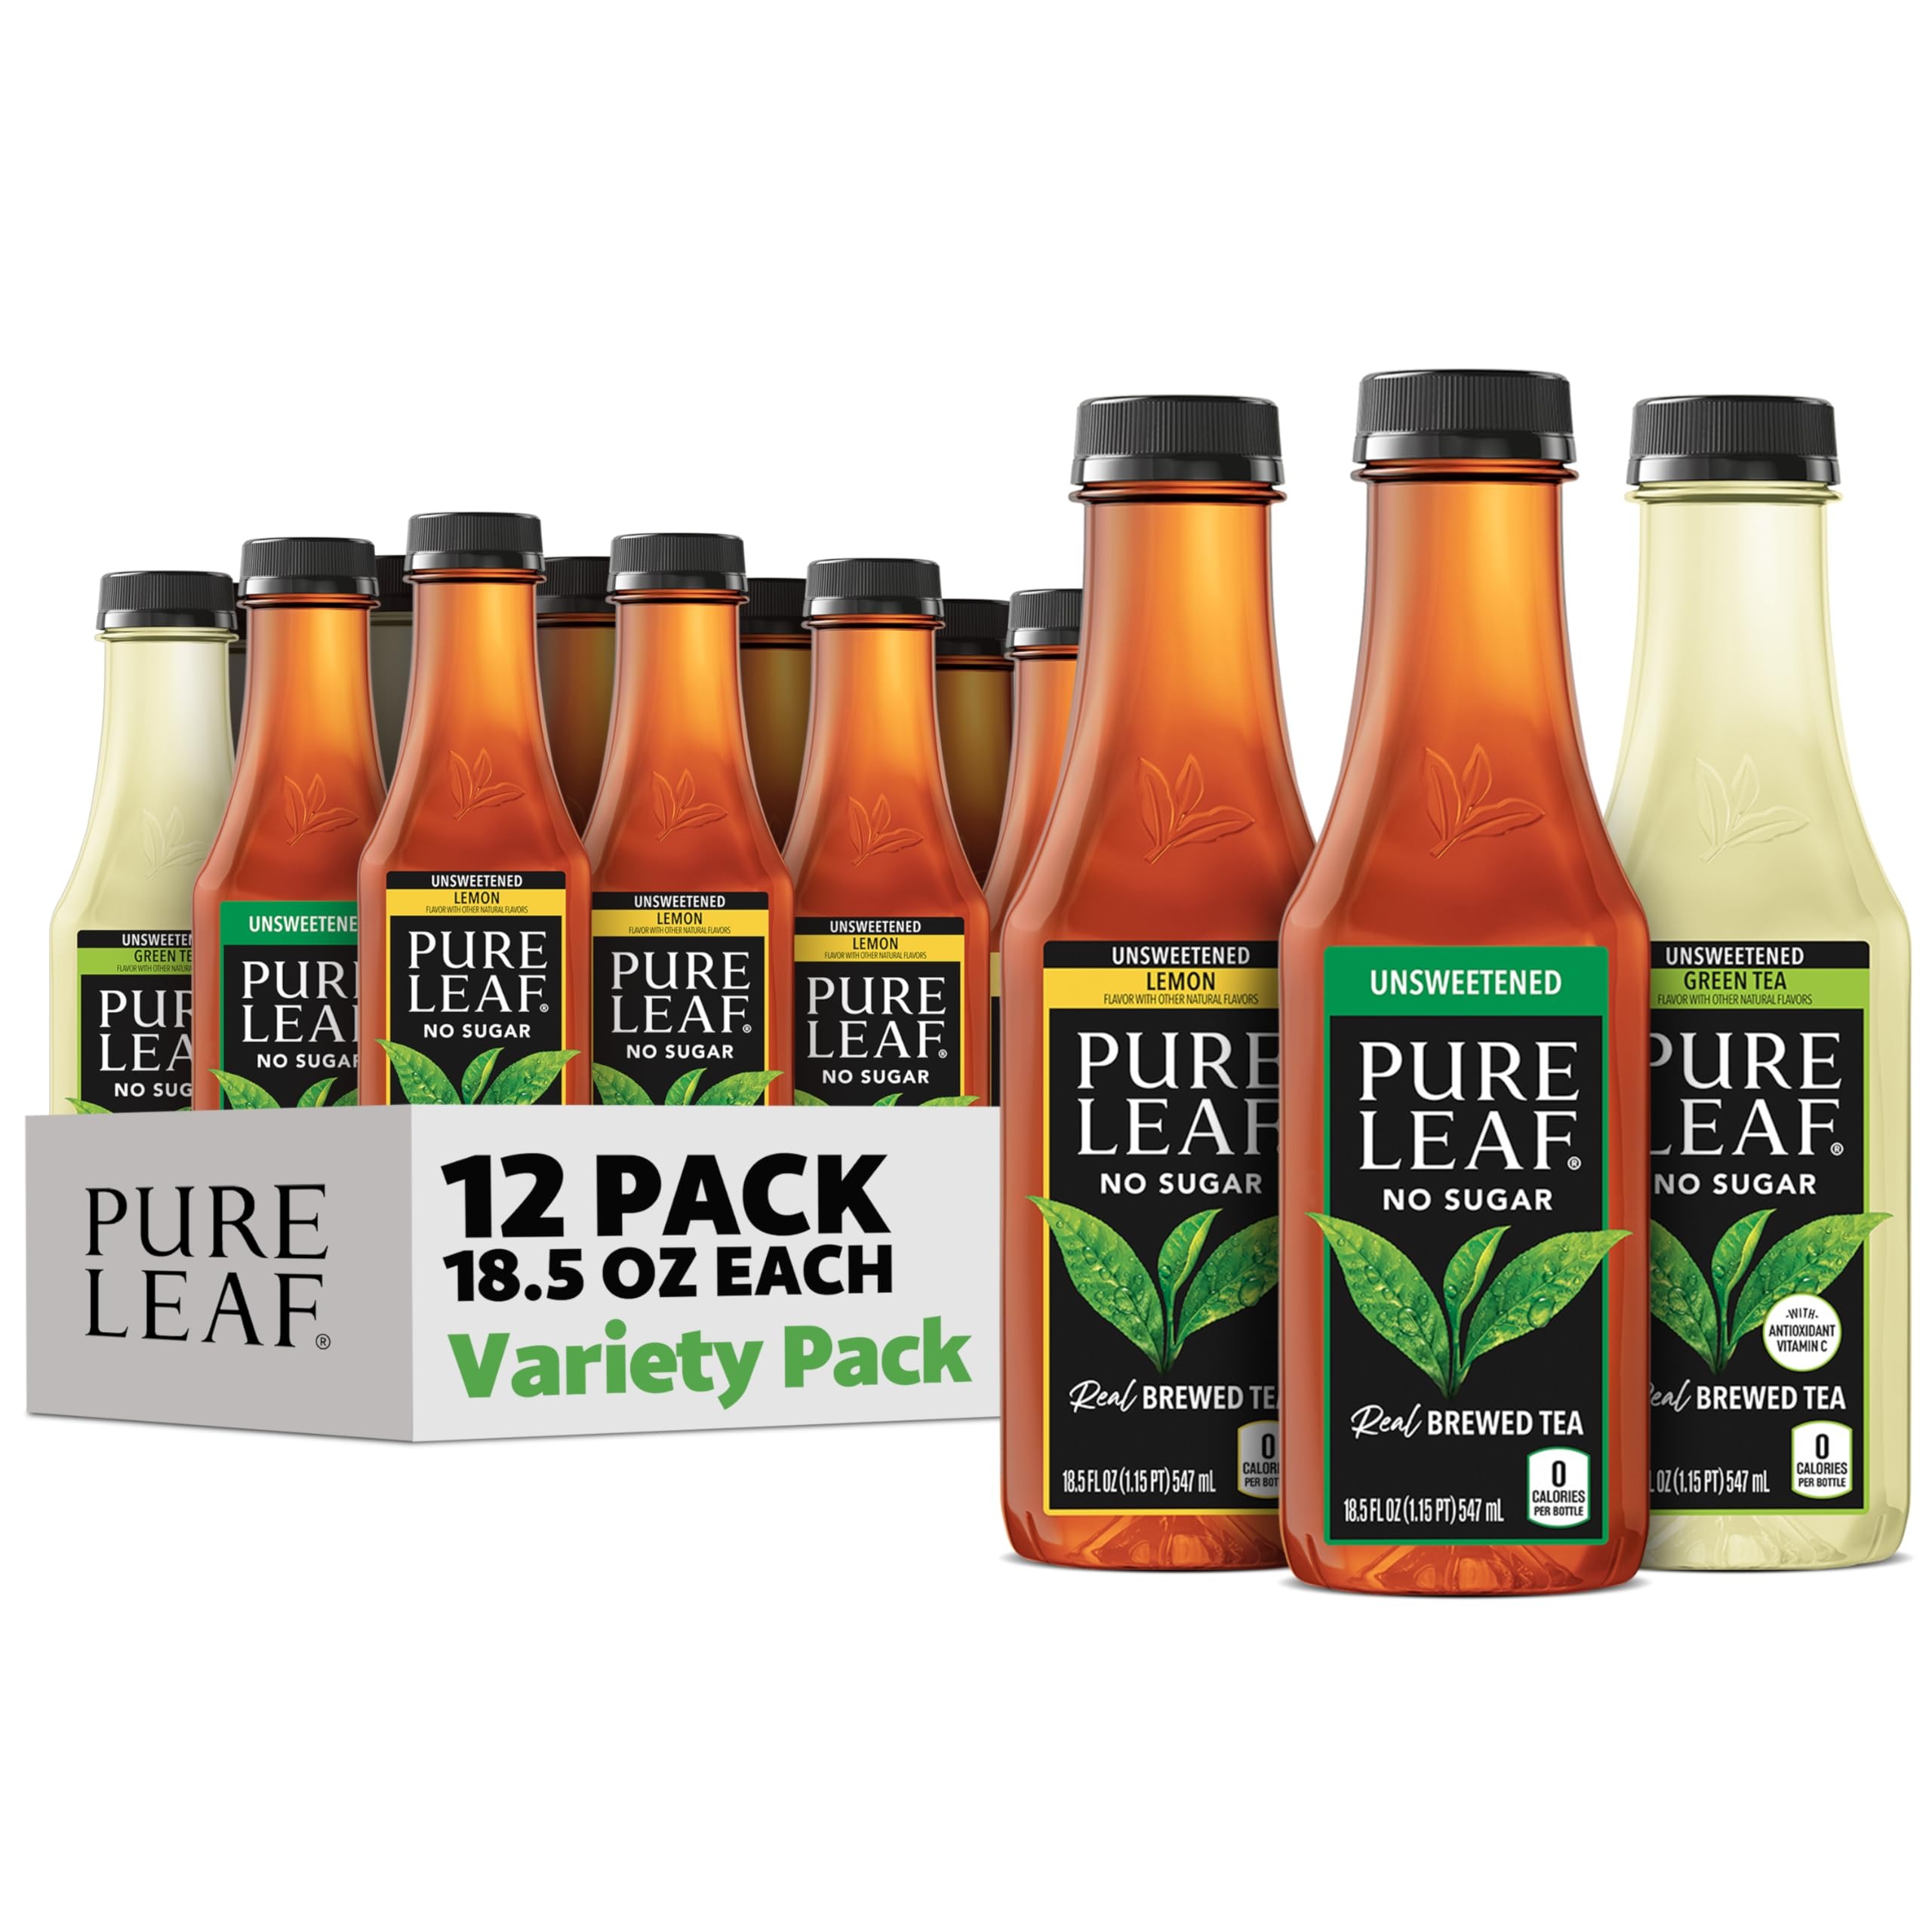
Item Name: Pure Leaf Iced Tea, Unsweetened 3 Flavor Variety Pack, Zero Sugar & Zero Calories, 18.5 Fl Oz Bottles (Pack of 12)
Bullet Point 1: Brewed from real tea leaves picked at their freshest, never from powder or concentrate
Bullet Point 2: No artificial sweeteners or added color
Bullet Point 3: Variety pack features 3 unsweetened flavors - Black tea, green tea, and lemon iced tea (4 bottles of each)
Bullet Point 4: 0 calories per bottle
Bullet Point 5: Includes twelve 18.5 ounce bottles
Value: 222.0
Unit: Fl Oz

Price: 41.085